Ubique (poem)

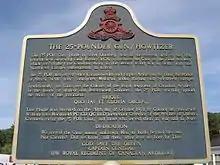
Plaque unveiled October 20, 1971 in King Street (Dundas, Hamilton, Ontario)

"Ubique" is a poem by Rudyard Kipling about the Boer War, published in "The Five Nations" in 1903. T. S. Eliot included the poem in his 1941 collection "A Choice of Kipling's Verse".